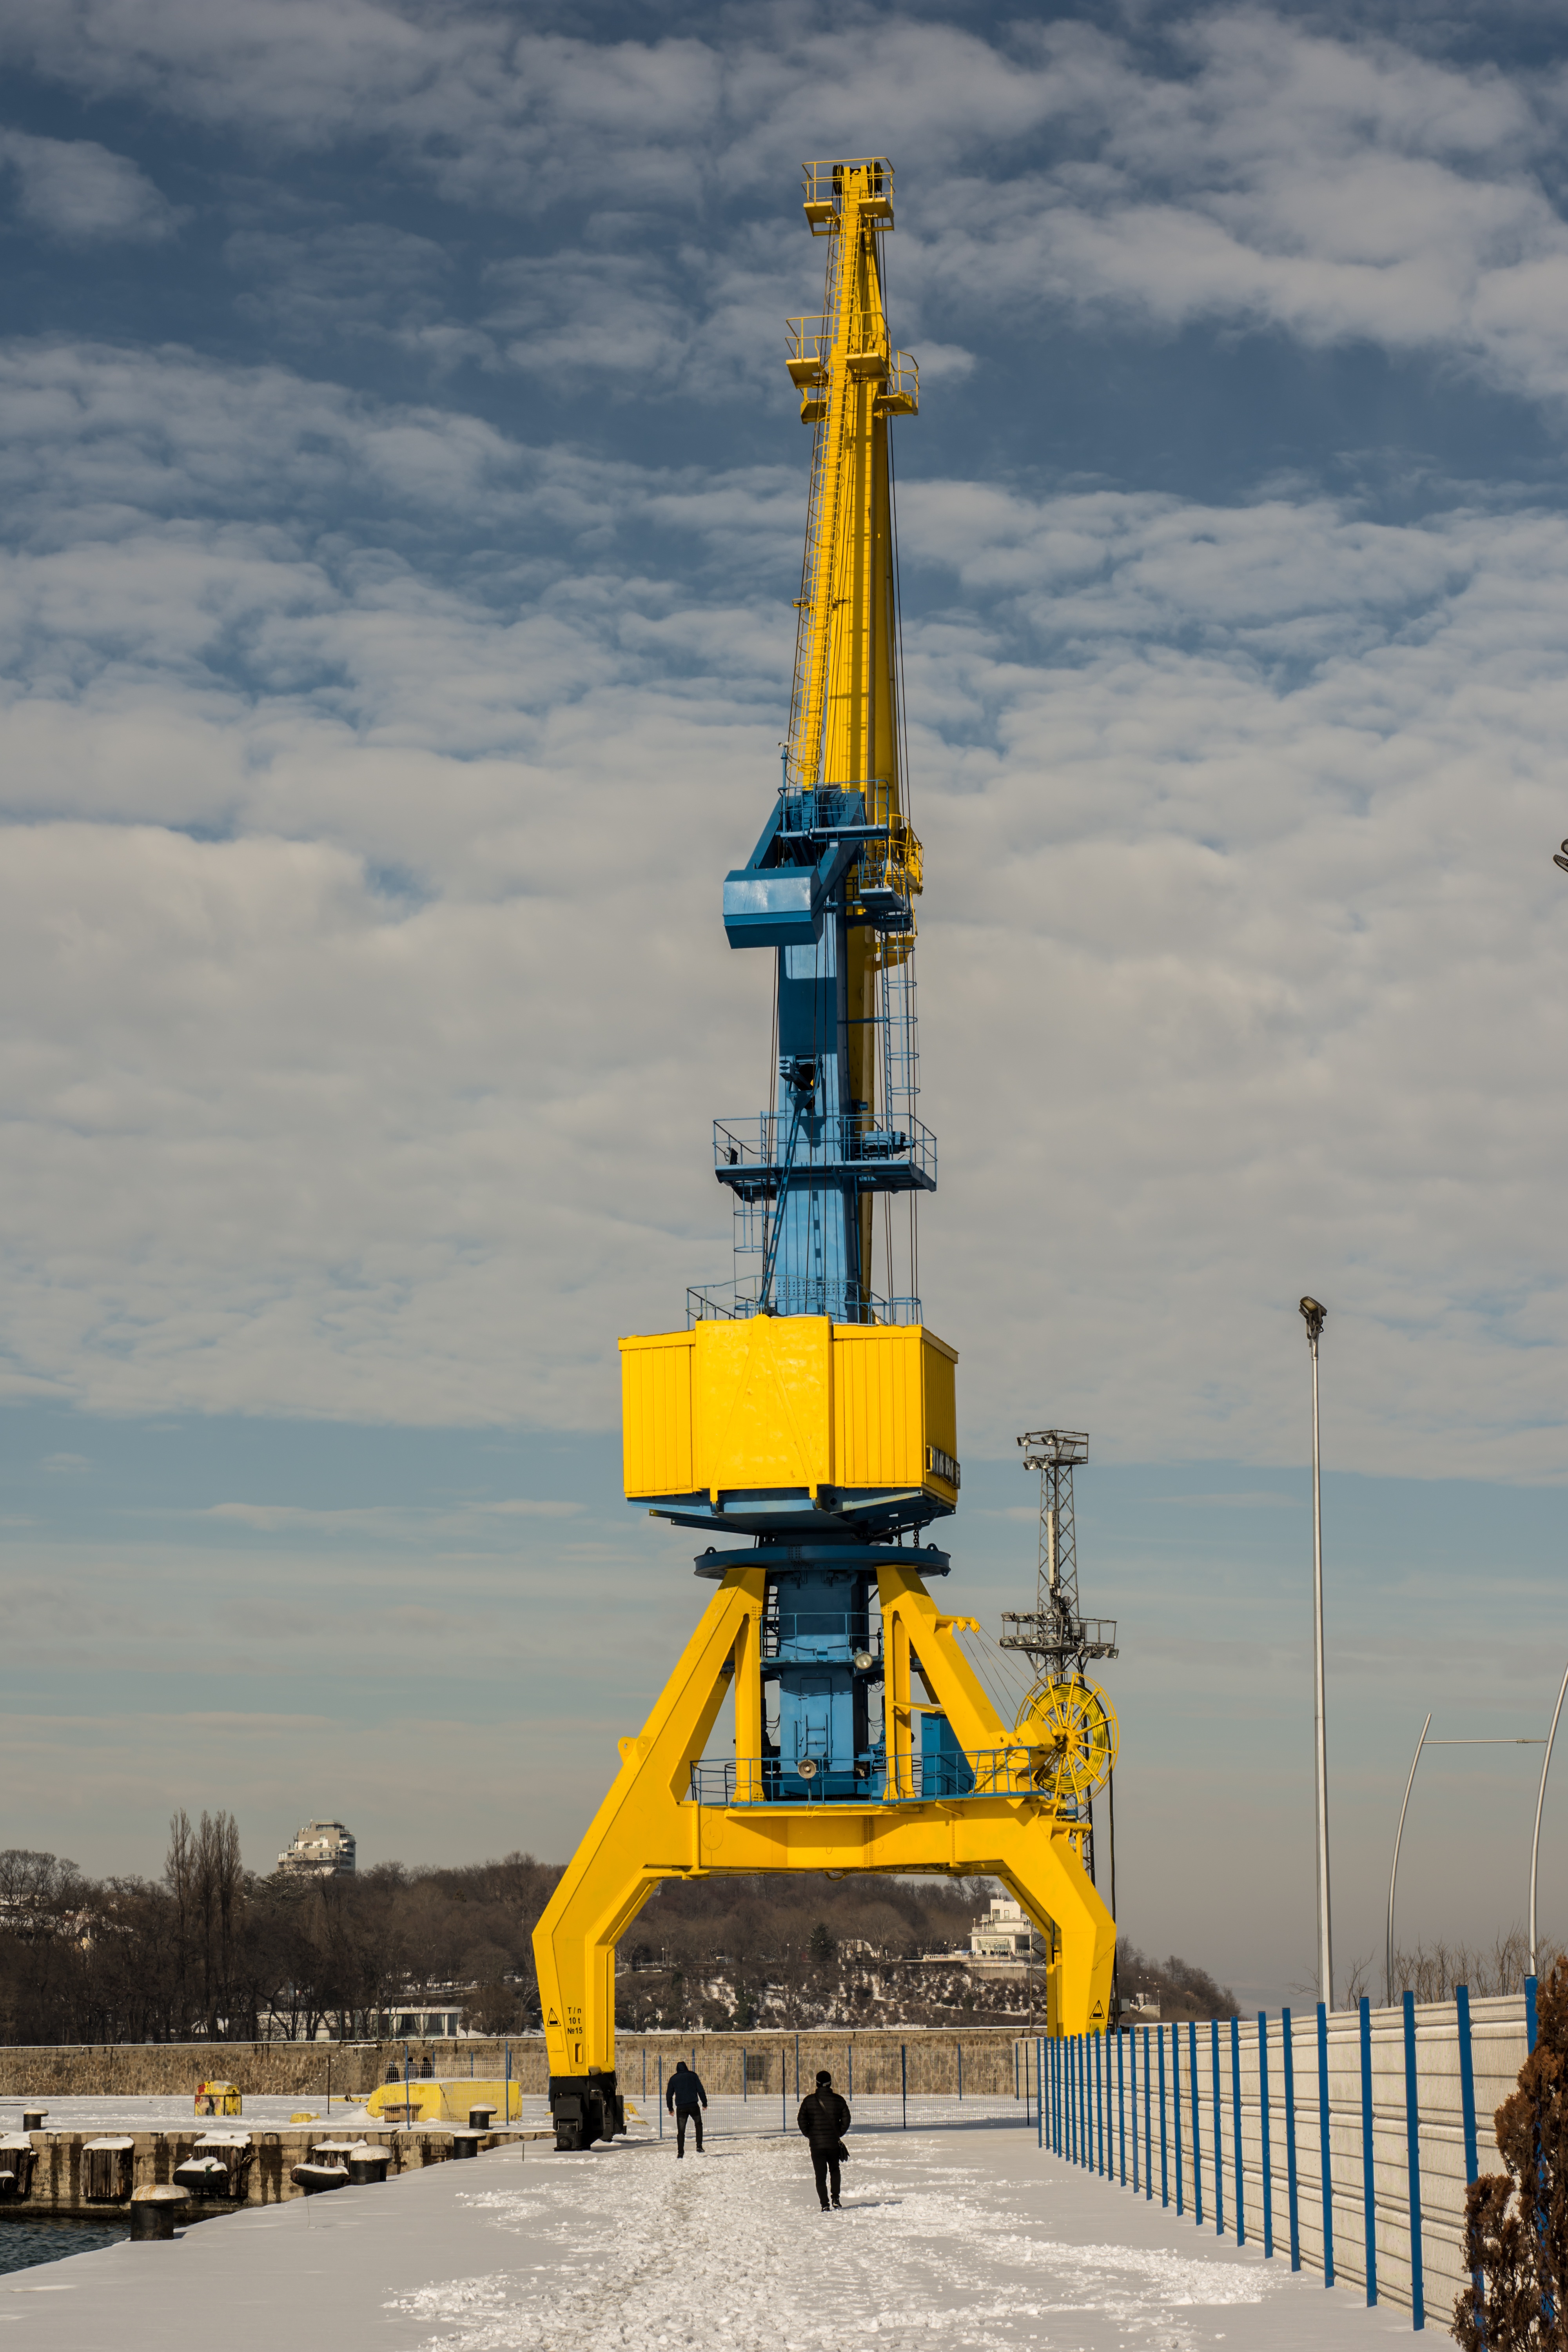
technology, ship, steel, transportation, transport, construction, vehicle, tower, equipment, mast, harbor, industrial, machinery, industry, port, engineering, container, crane, lifting, construction equipment, drilling rig, oil field, jackup rig, offshore drilling